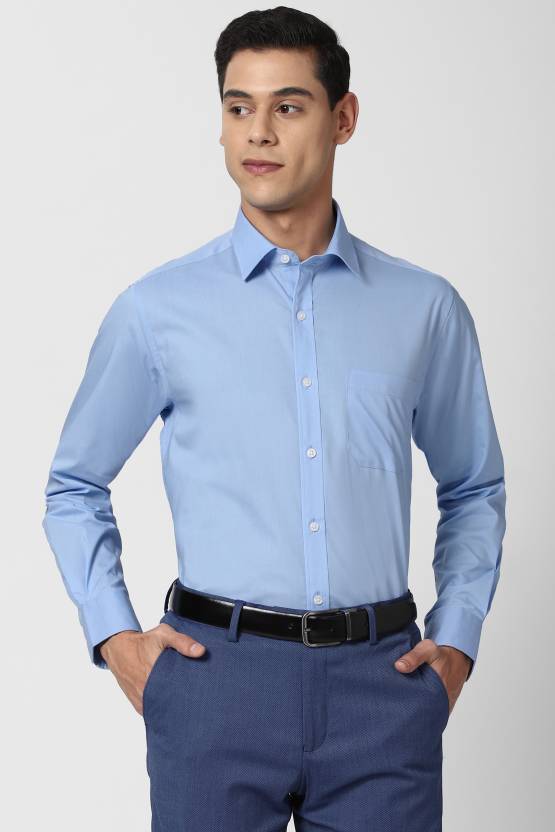
Product: Men Regular Fit Solid Formal Shirt
Price: ₹839
Colors: Light Blue
Pattern: Solid